Pierre Riché

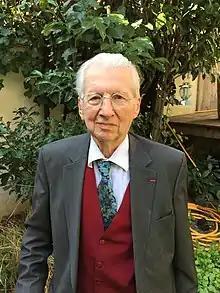
Riché in 2017

Pierre Riché (October 4, 1921 – May 6, 2019) was a French historian specializing in the early Middle Ages and the year 1000 (French: "An mil" or "An mille").